Antarctopelta

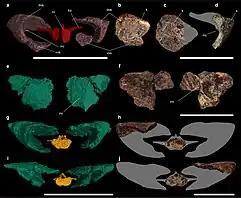
Tail osteoderms from Stegouros and Antarctopelta

"Antarctopelta" and "Stegouros" have very similar caudal vertebrae, both having flattened distal centra with a prominent ventral groove. This implies that "Antarctopelta" also had a macuahuitl, a flat, spiked arrangement of osteoderms on the end of the tail. The name is in reference to the Aztec weapon due to its similar appearance and function. The appendicular skeleton is poorly known, but fragments were collected. The distal end of the left femur (thigh bone) was found. An estimate of the femur's total length was made, with an approximation of long. Five metapodials and two phalanges from the manus and possibly pes were also found. Ankylosaurs like "Antarctopelta" and "Stegouros" had four digits with four metapodials on the manus and pes. Some of the metapodials may be metatarsals, which are slender like those of "Stegouros". Fragments from the scapula (shoulderblade) and ilium were unearthed, though the former bone is notably unfused with the coracoid. This suggests that the individual was immature, though histological analysis contradicts this.